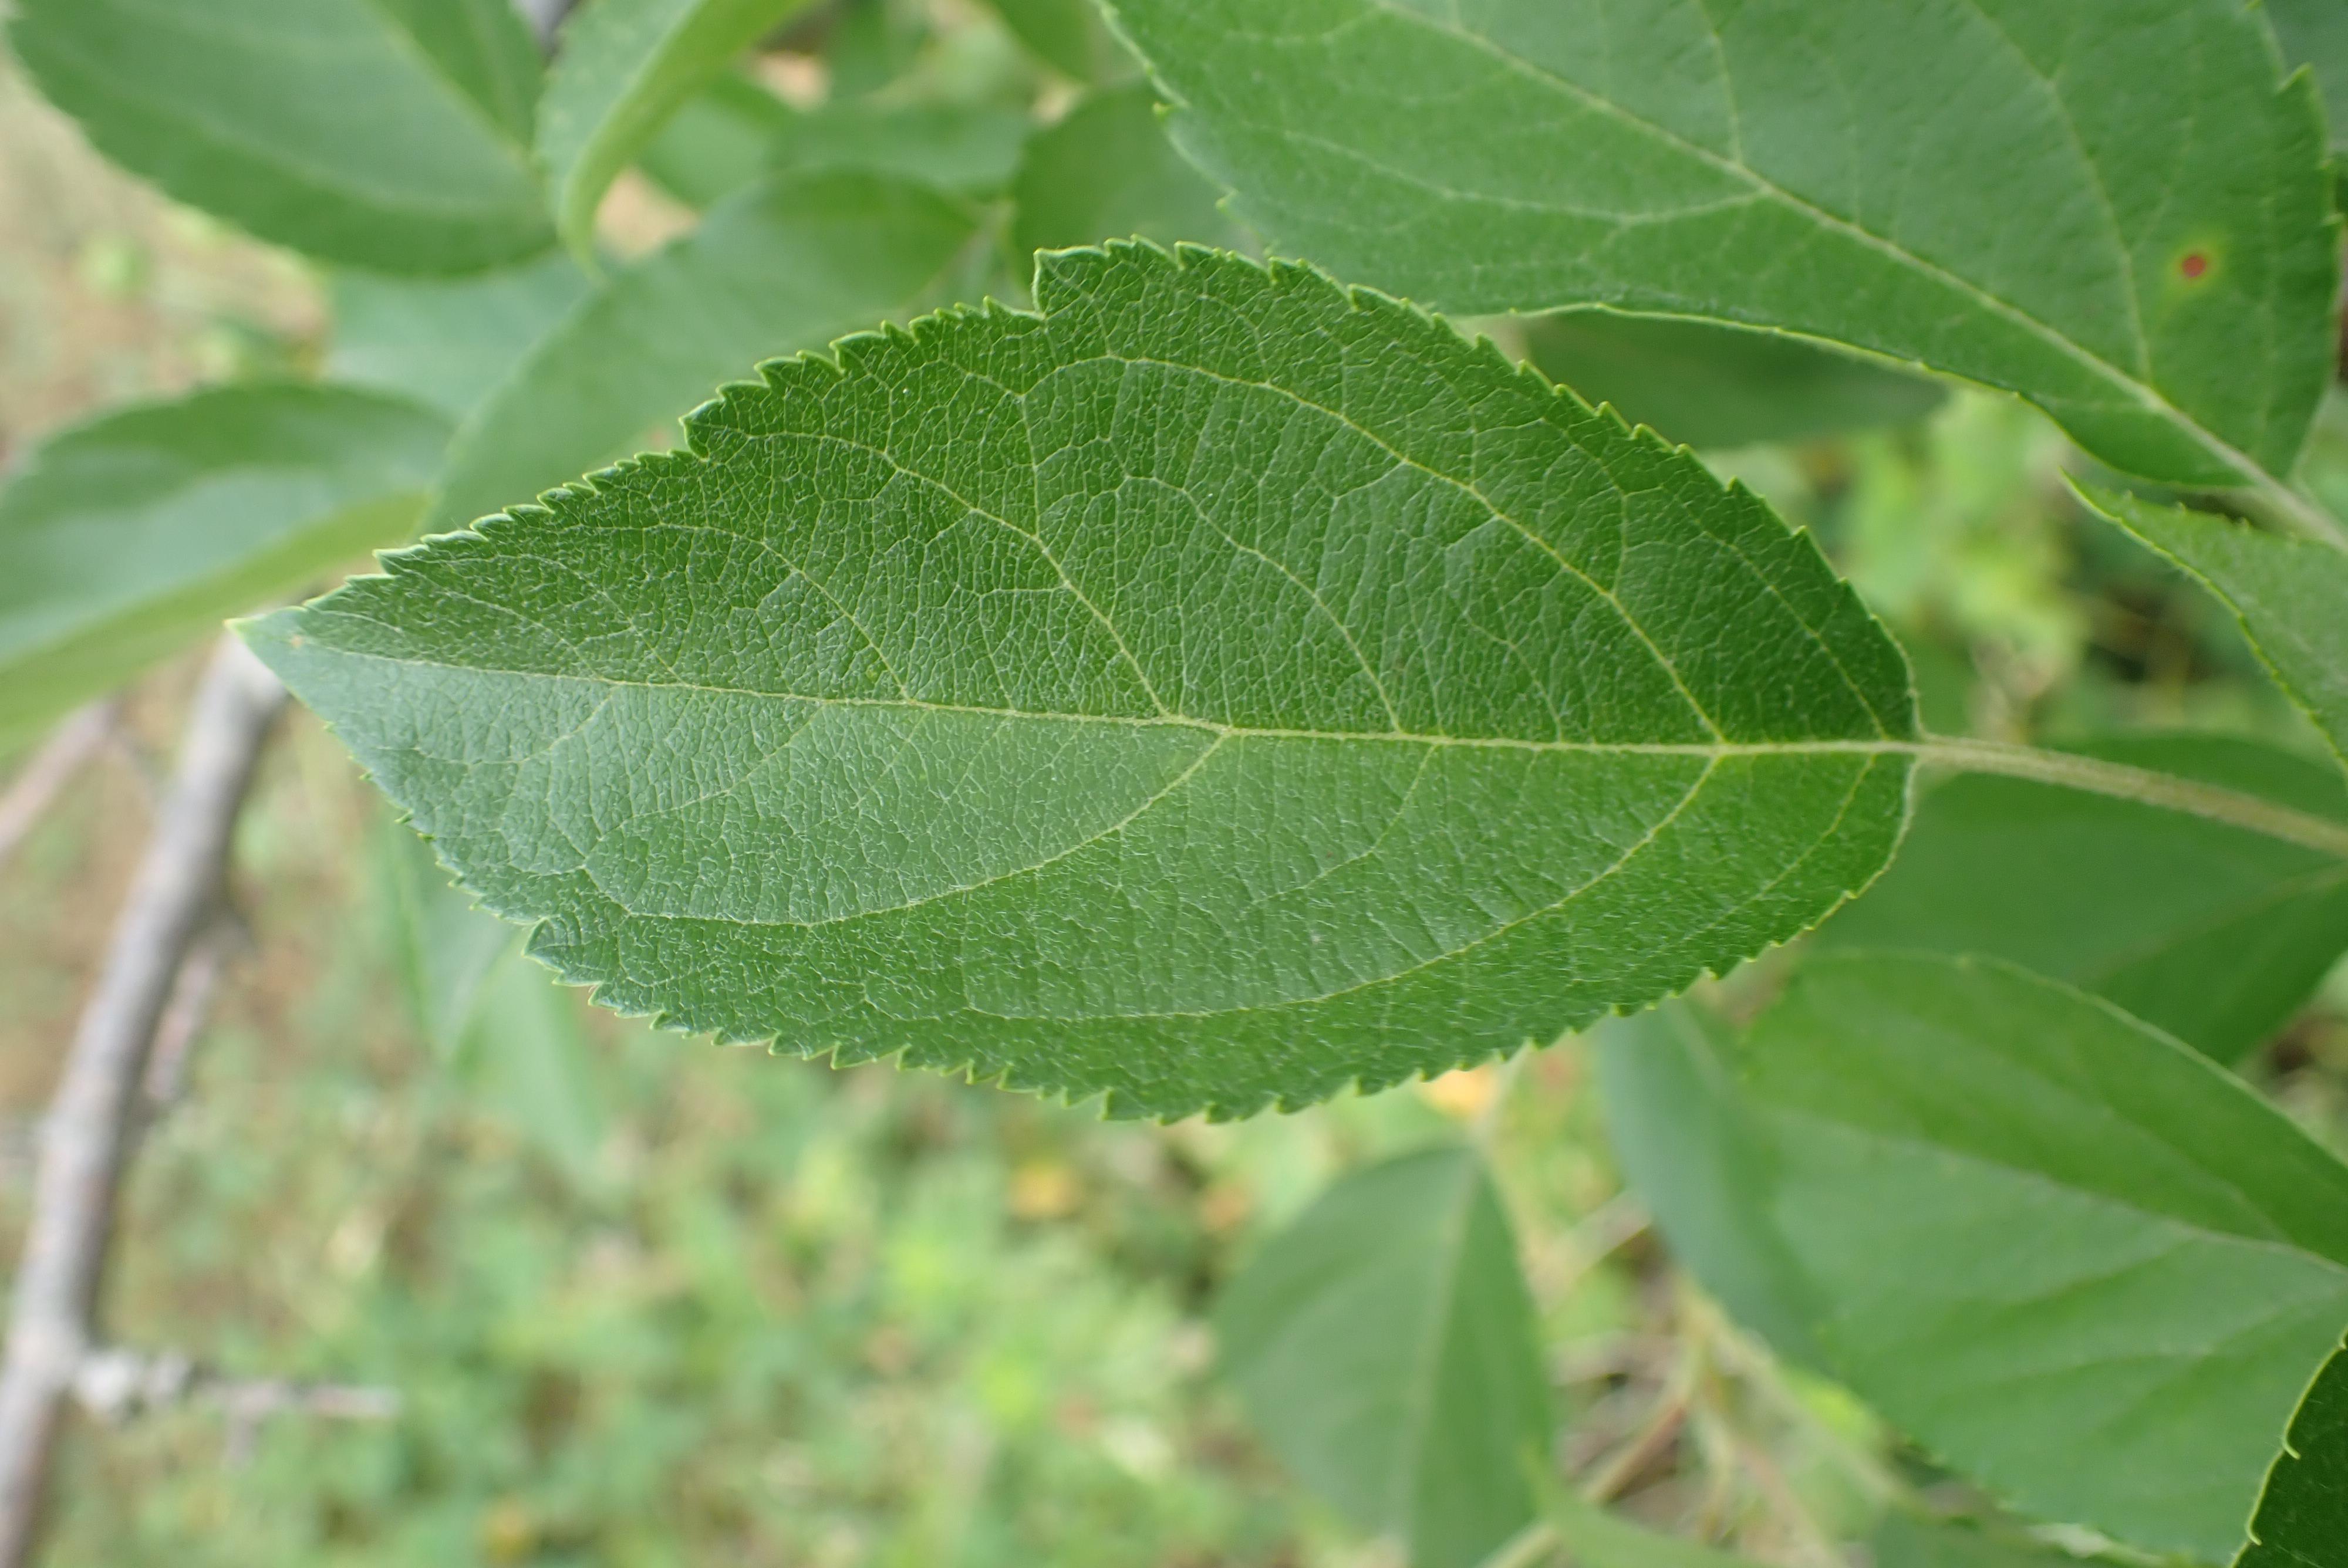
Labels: healthy